New Marston

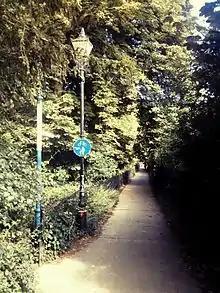
Marston cycle path.

Cowley Road Congregational Church opened a mission hall in New Marston in 1885. This was replaced by a new building opened in 1939. It is now Marston United Reformed Church.